Thomas Joynt

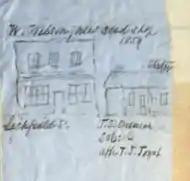
Sketch of Thomas Joynt's first office (building on right) in Lichfield Street

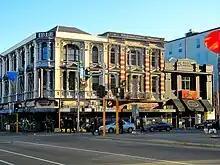
The same location in 2009, with Joynt's site occupied by the building on the right

He first worked as a law clerk in Lyttelton at the Magistrate's Court, but moved to Christchurch in 1858 to take up employment with Gresson and then with Thomas Smith Duncan. After five years with Duncan (whose law firm still exist today as Duncan Cotterill), he was admitted in 1863 as a barrister and solicitor to the Supreme Court by Gresson, and he started his own law firm.